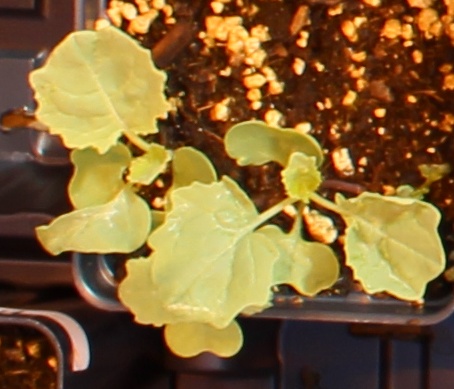
Label: Canola